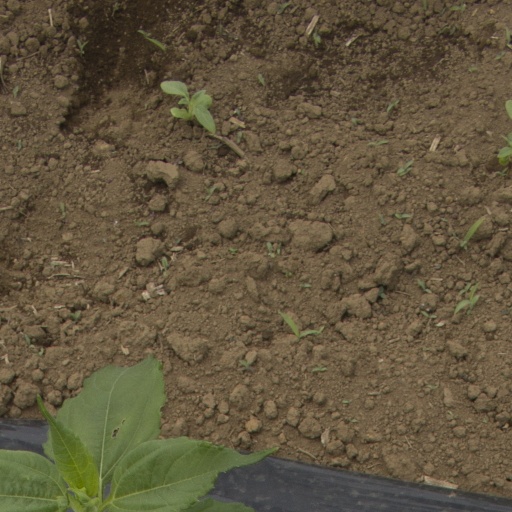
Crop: Jerusalem artichoke